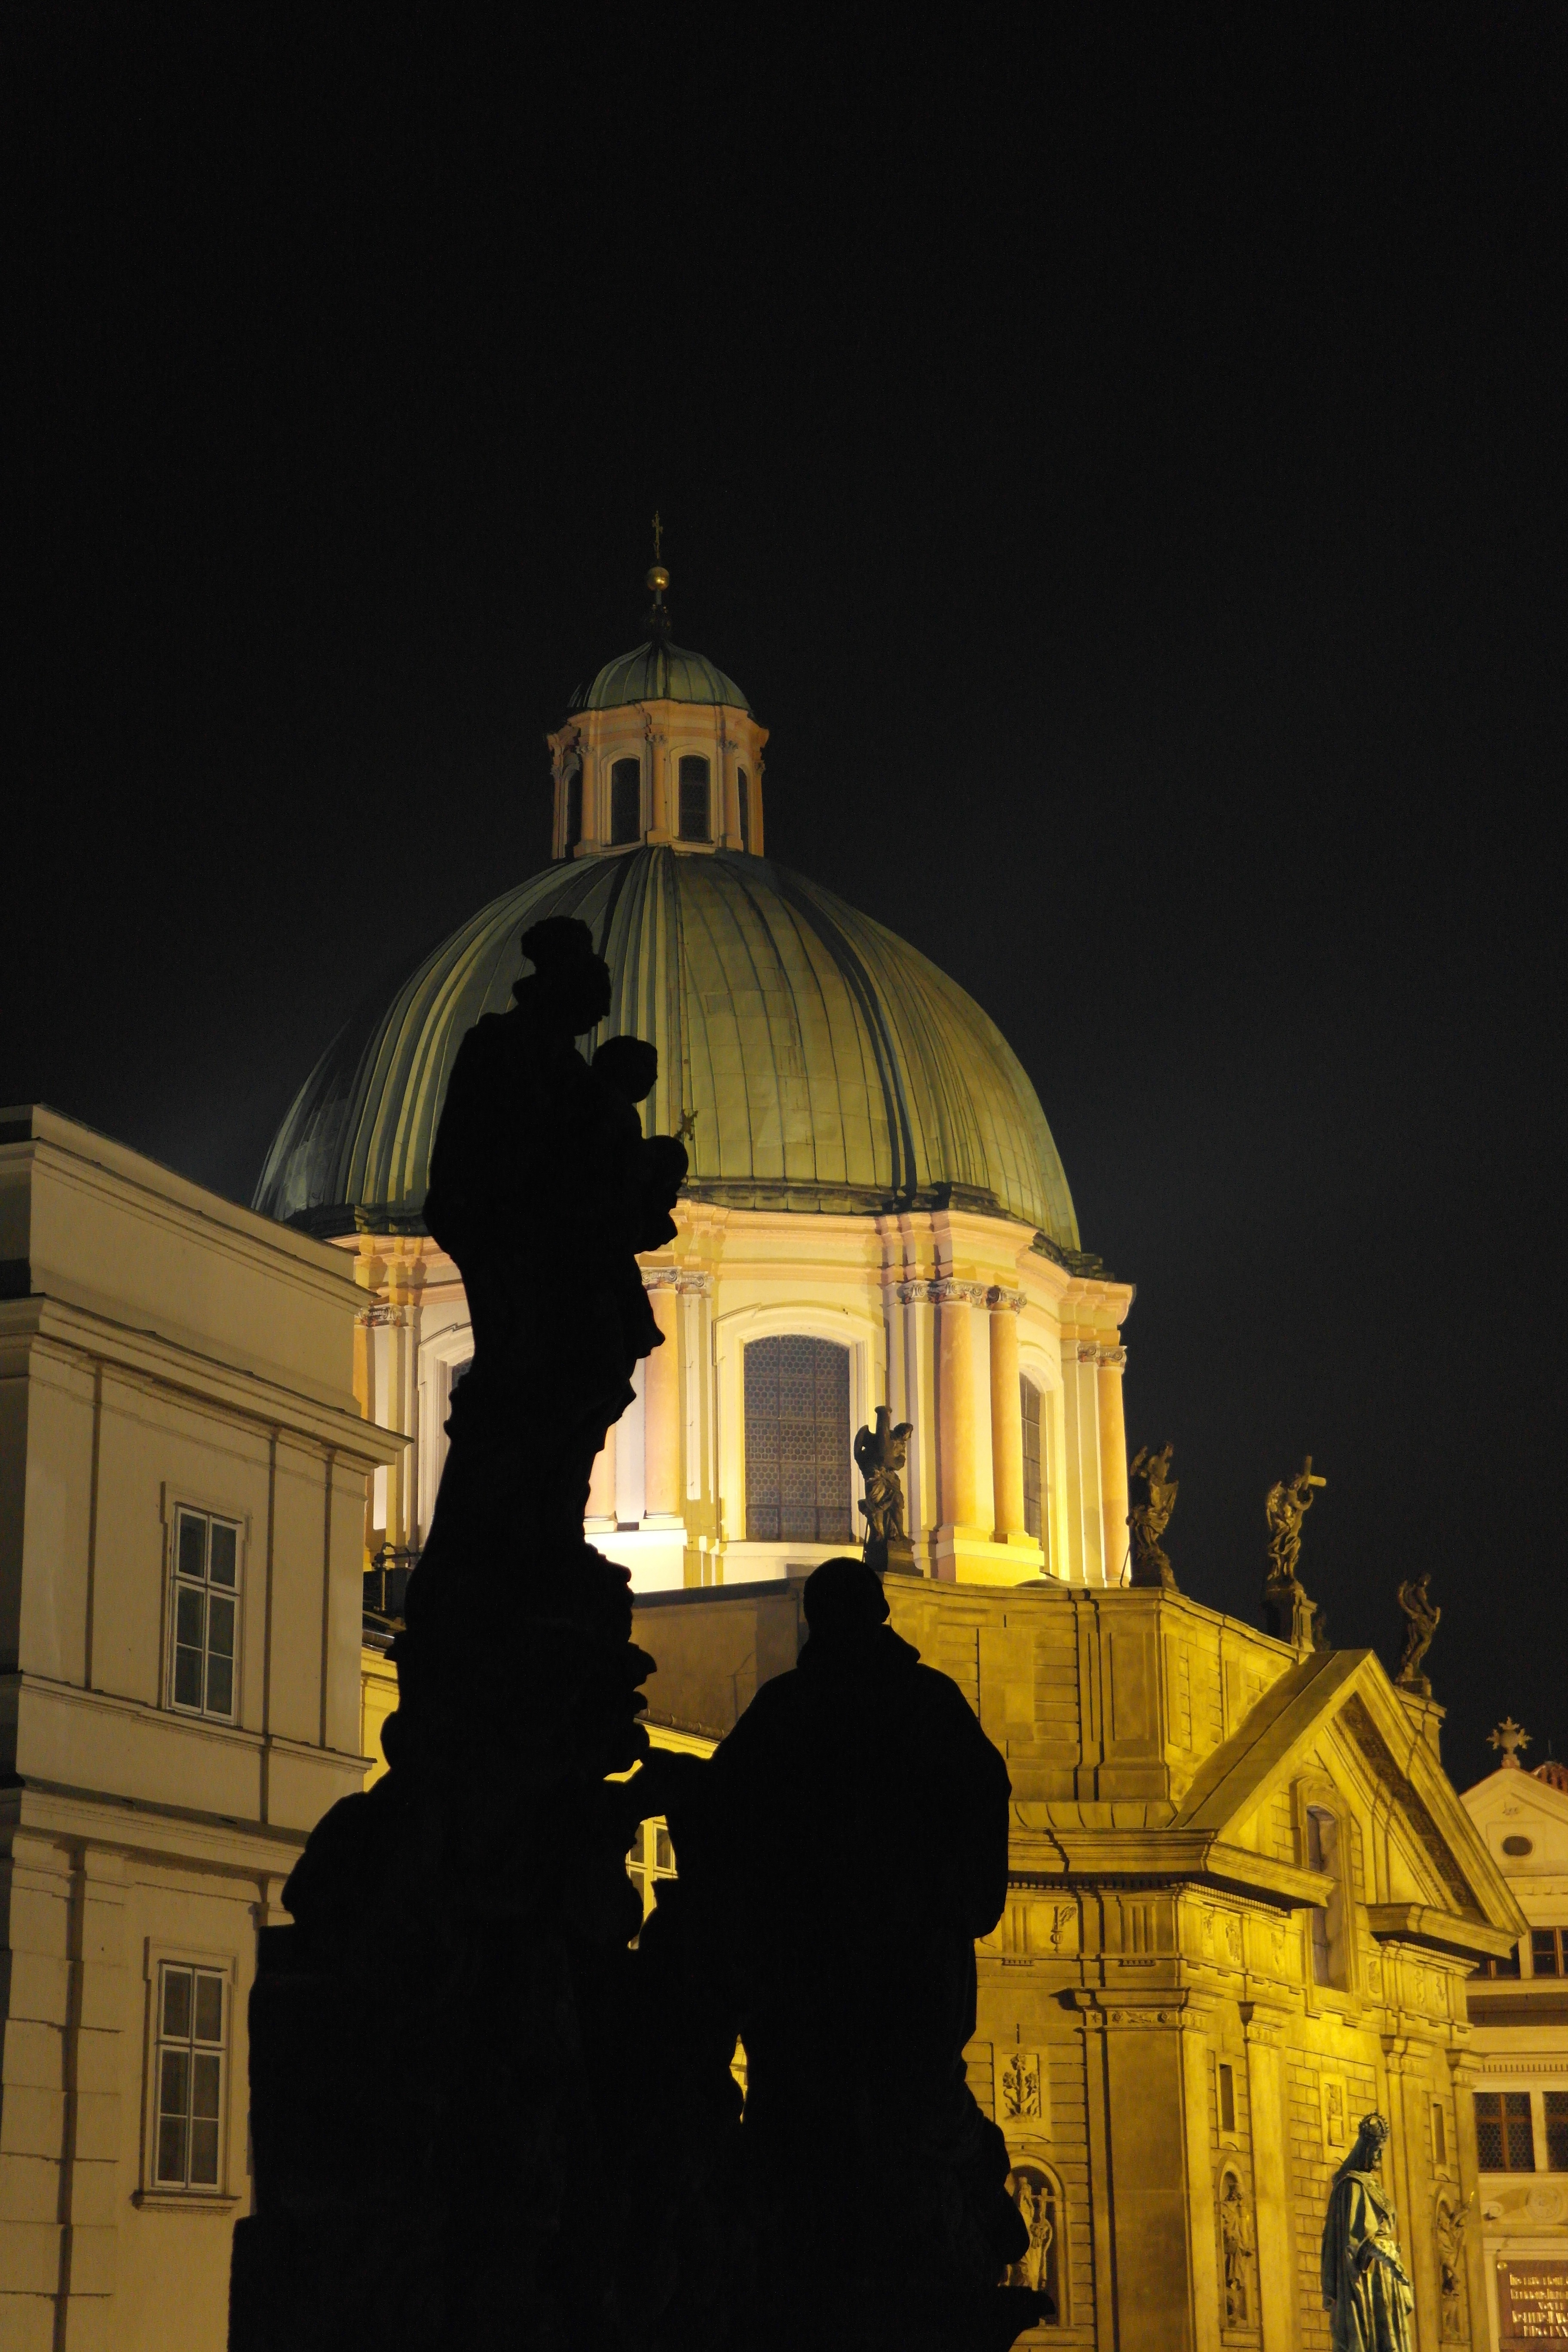
architecture, night, building, statue, evening, landmark, darkness, church, cathedral, prague, place of worship, catholic, basilica, dome, czech republic, catholicism, charles bridge